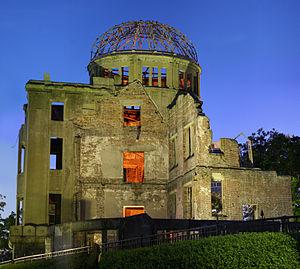
Un monument aux morts est un monument érigé pour commémorer et honorer les soldats, et plus généralement les personnes tuées ou disparues par faits de guerre.